List of companions in Doctor Who spinoffs

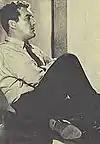
Tom Campbell

Special Constable Tom Campbell (portrayed by Bernard Cribbins) travelled with Dr. Who in the feature film "Daleks' Invasion Earth 2150 A.D.". His role replaces that of the character Ian Chesterton in the television serial "The Dalek Invasion of Earth", on which the film is based.